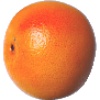
Label: pink_grapefruit